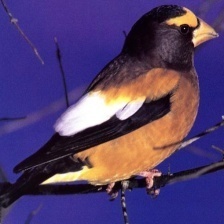
Species: EVENING GROSBEAK
Scientific name: COCCOTHRAUSTES VESPERTINUS